Radu D. Rosetti

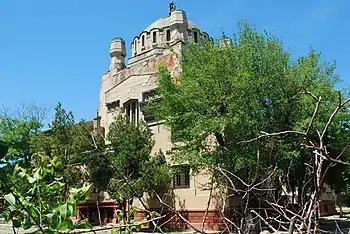
The Bucharest Crematorium, set up by Rosetti and his fellow "cremationists"

Shortly after the outbreak of World War I, with Romania still neutral territory, the Francophile Rosetti campaigned for Romania to join the Entente Powers, and tackled the issue during debates at the Romanian Writers' Society. However, he earned recognition for his court defense of Hasan Tahsin, would-be assassin of the pro-Entente campaigners Noel and Charles Buxton. In the end, Romania joined the Entente, and Rosetti was called under arms. Unexpectedly, he was moved to a horse artillery unit, but was shielded from active service by General Alexandru Averescu, and only assigned to give patriotic speeches to his troops on the front line. During the subsequent siege of Bucharest, Rosetti was at Periș with the staff of Constantin Prezan—Ion G. Duca, who joined him there, recalled that he "made himself look important". His subordinates included Cristache Ciolac, famous in civilian life as a "Lăutar" performer, and honored by Rosetti with a sonnet.